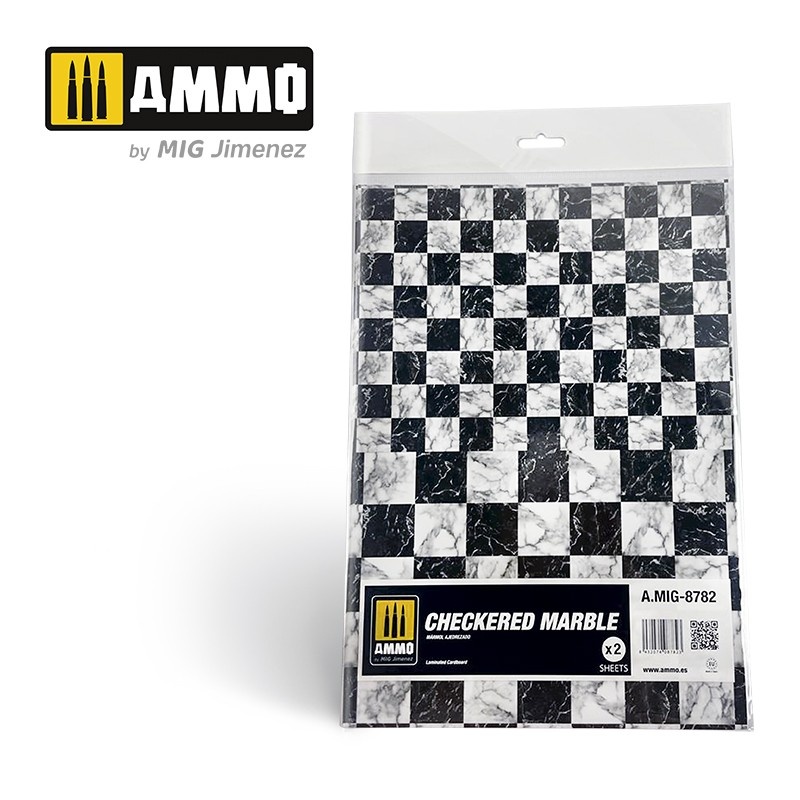
Checkered Marble. Sheet of Marble - 2 pcs.
Brand: Ammo Mig
Category: Arts & Entertainment > Hobbies & Creative Arts > Arts & Crafts > Art & Crafting Materials > Crafting Adhesives & Magnets